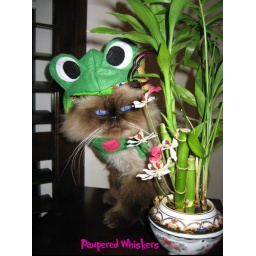
Bandit in Infrognito! cat hat